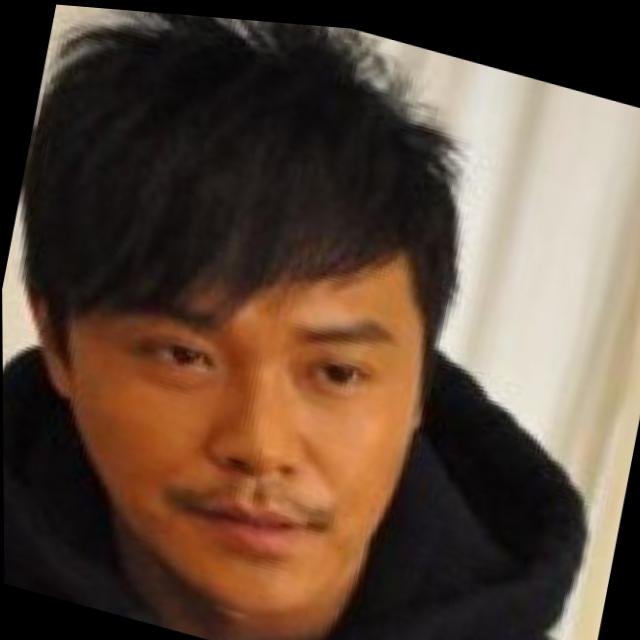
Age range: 21-44